José María Lamamié de Clairac y Colina

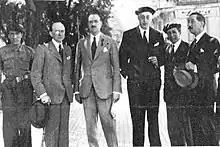
In Burgos, 1937 (2fR)

Don Javier considered Lamamié fully loyal and authorized him to enter ruling bodies of the unificated state party, but he preferred to tone down his political engagements. Instead, he resumed activity in agricultural organisations, in particular Confederación Nacional Católico Agraria, which he still presided. Because of its acronymic name CNCA, Lamamié and other of its top lobbyists were named "sansidrinos". Already in June 1937 they staged a grand Asamblea Cerealista in Valladolid; Lamamié was confirmed in presidency of CNCA and president of one of its components, Confederación Católico Agraria. Relations with the emerging Francoist regime remained correct; the traditional confederative structure was affiliated within the newly established national syndicalist and both organizations declared total mutual understanding. In late 1937 Lamamié personally obtained some unspecified contracts in the Salamanca province and in March 1938 the Interior decree nominated him governor of the Burgos-based Banco de Crédito Local de España, a bank entrusted with financial aid to municipalities taken over from the Republicans.